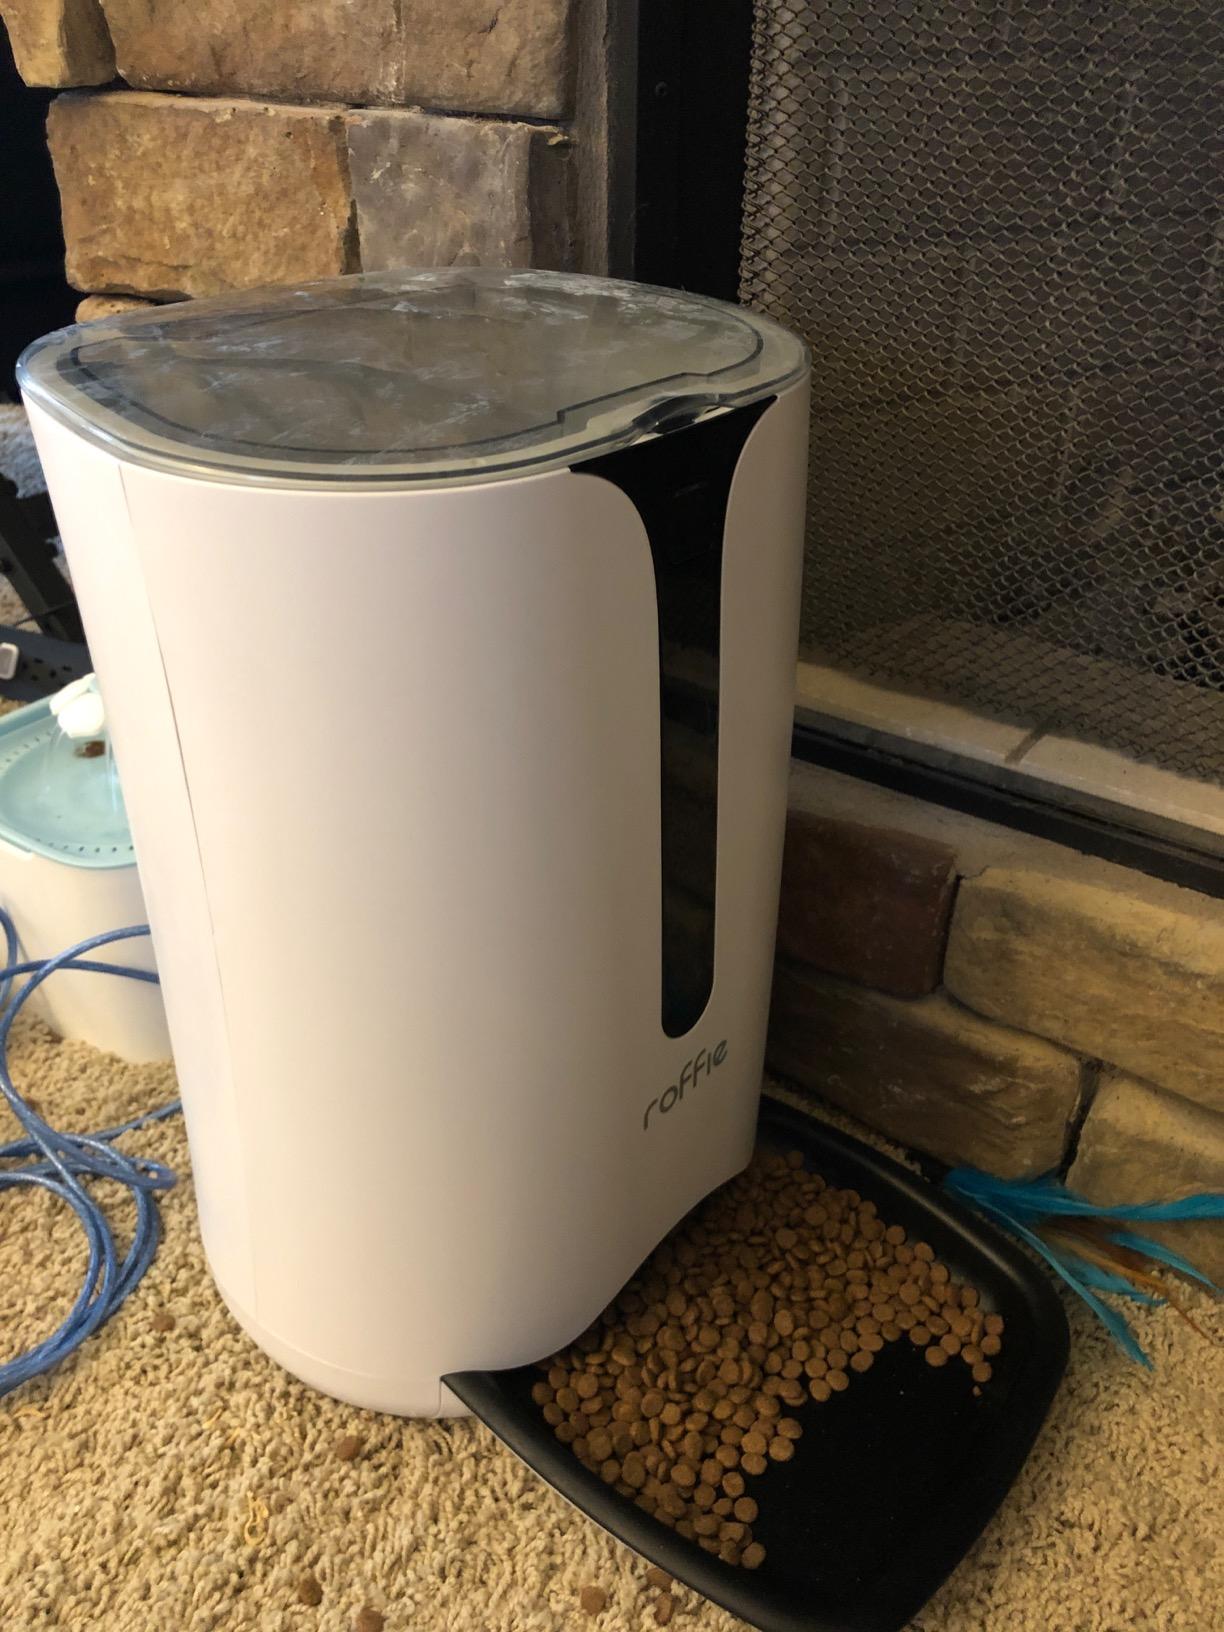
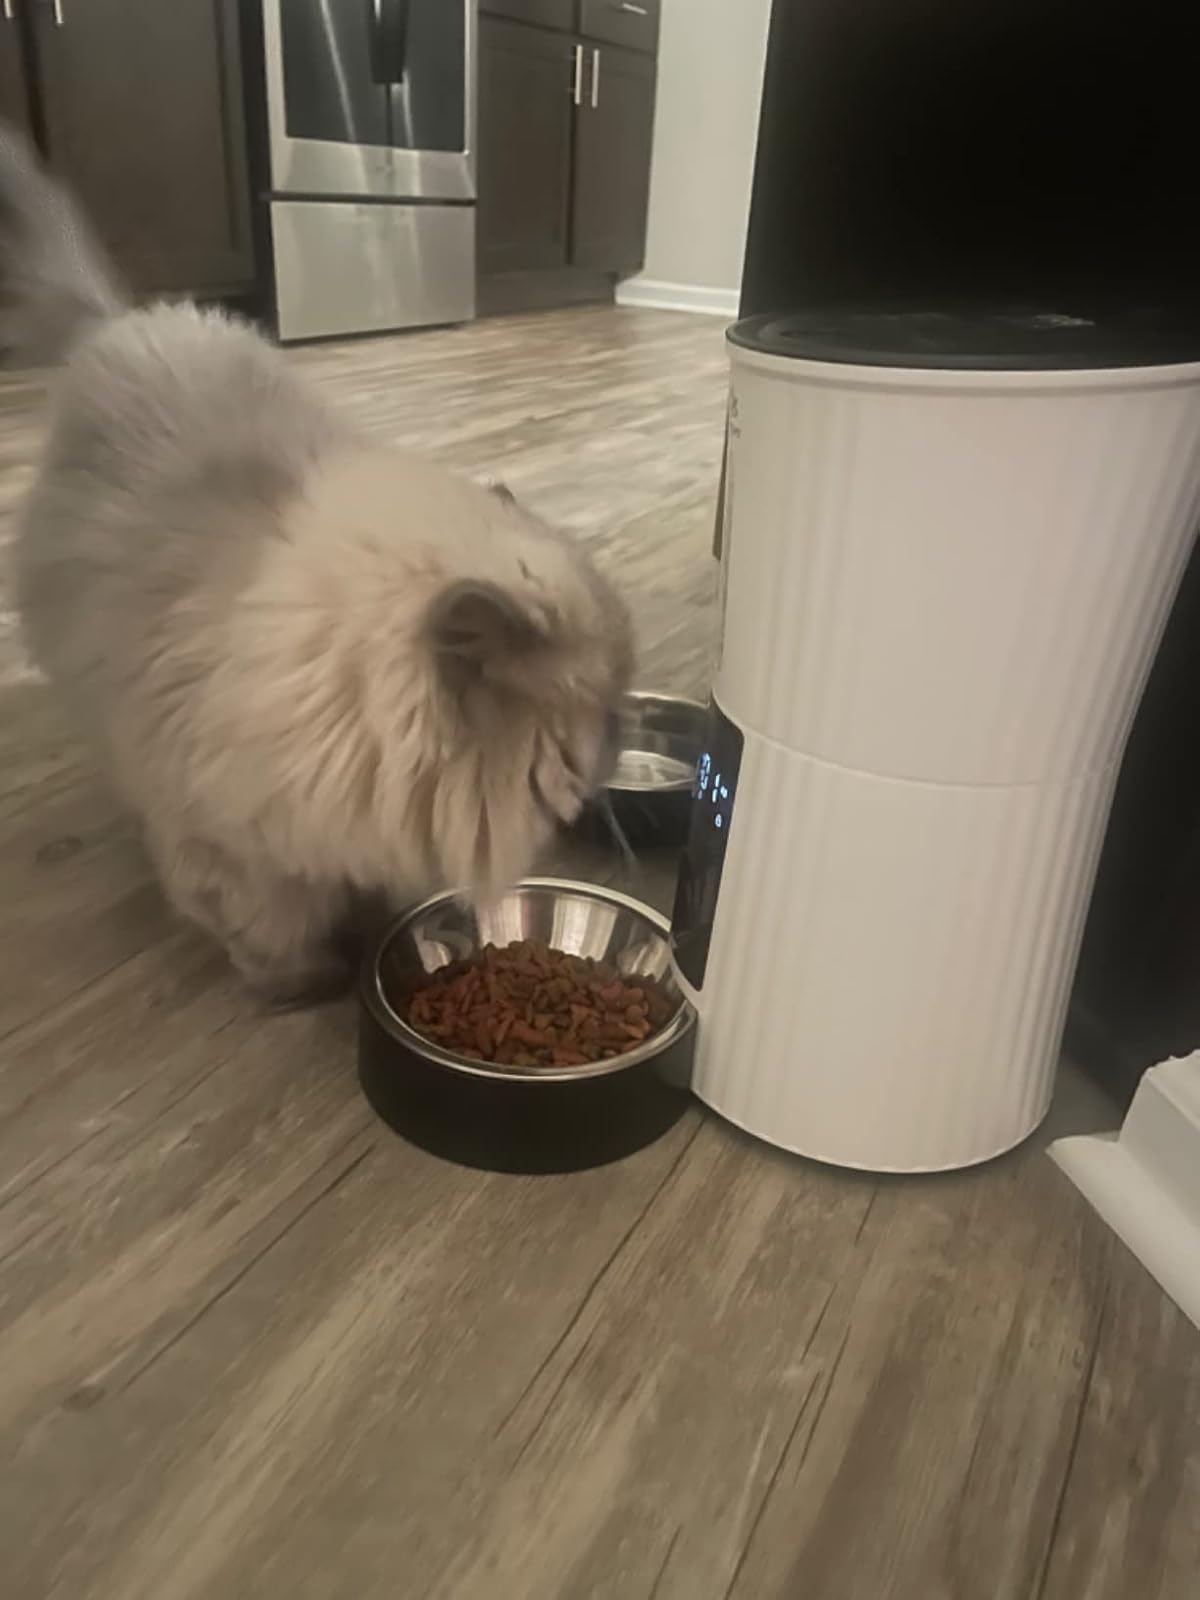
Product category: items_feeder
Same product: no